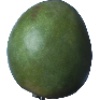
Label: Mango 1